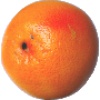
Label: Grapefruit Pink 1